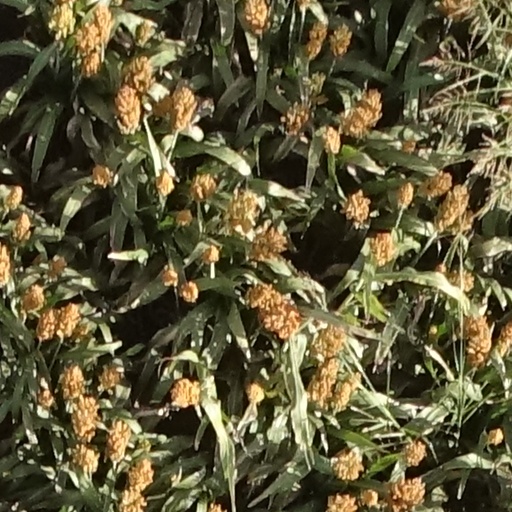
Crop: sorghum